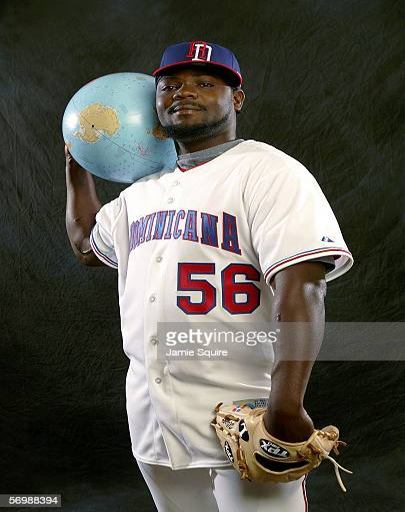
pitcher poses during photo day